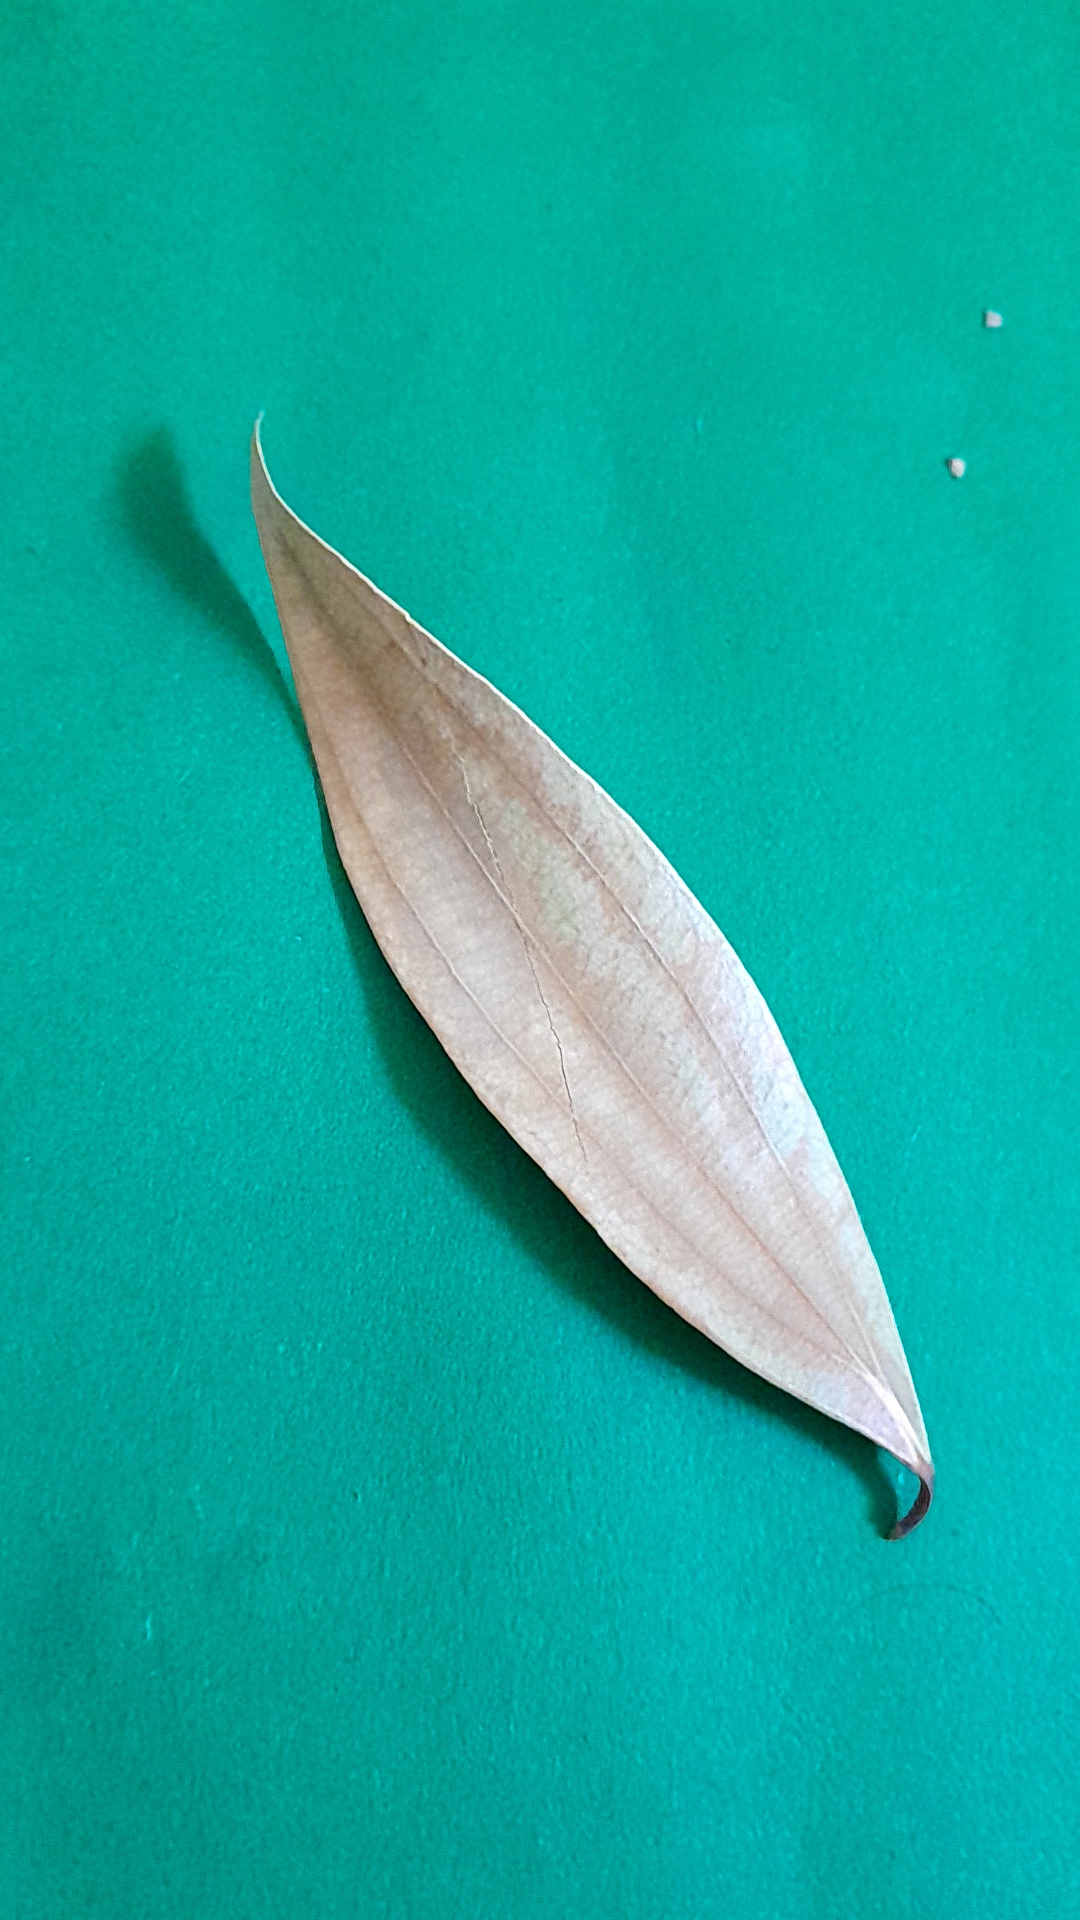
Label: Dry Leaf